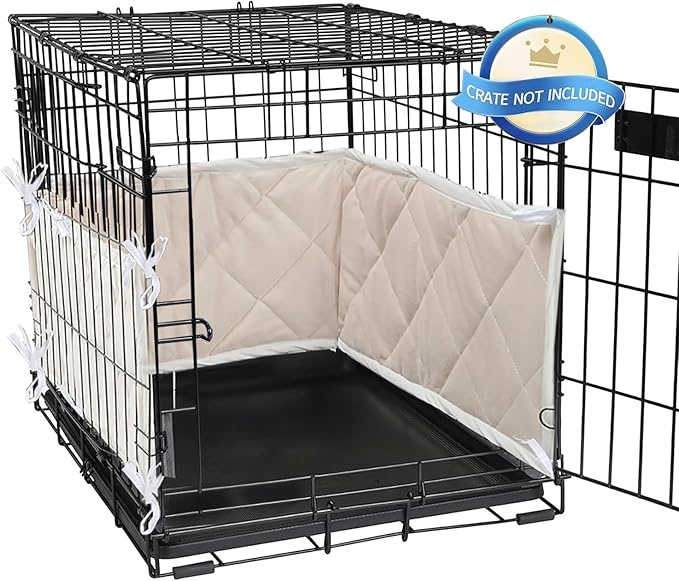
Apricot Dog Crate Training Pads - Tail Protector Bumpers, 30"X18"X10"
About This 【Product Size】30"x18"x10". The height is 10 inches, which is suitable for most small and medium sized dogs. This height protects your dog without encasing the entire crate. Please measure your dog crate to get the correct size before purchasing. 【100% Polyester Padding】Velvet fabric with soft texture and 100% polyester padding inside. Provide enough thickness to protect your dog. Provide a comfortable environment for your dog to be quiet 【Easy to Install】Total 14 ties, easily secure your dog crate liner bumper to your crate with the tie, the tie is very strong and durable, even if you pull it won't be damaged, keep the crate bumper in place and won't slip off. 【protect your dog crate】 If crate security is important to you, our crate liner wraps around the entire inside of your crate and measures 78 inches in length. Over 10.5 feet of quality fabric provides comfortable protection for your dog's baby. Our crate liner is 10 inches high, which is more than enough to protect your dog's collar, paws, and happy tail". Keep your dog safe from injuries that can be caused by dog crate seams! 【10 inches high - half of the crate】 Why don't we make a design that covers the entire crate? We designed a 10 inches high bumper to leave the crate slightly exposed to keep the crate well ventilated, to reduce the possible situation of our furry friends' uneasiness, and also to give the dog a good view of the world, we all know that small animals are always curious about the outside world. Overview Brand : AEHISDHIE Product Dimensions : 30"L x 18"W x 10"H Material : Polyester Specific Uses For Product : Indoor Special Feature : Adjustable
Brand: AEHISDHIE
Category: Animals & Pet Supplies > Pet Supplies > Pet Carrier & Crate Accessories